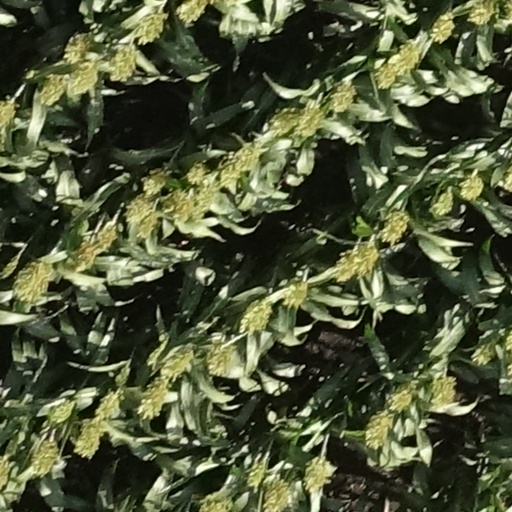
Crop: sorghum